Pitta

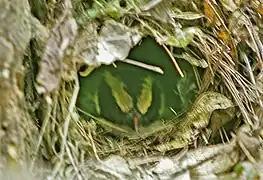
An incubating green-breasted pitta in its domed nest

Earthworms form the major part of the diet of pittas, followed by snails. Earthworms can become seasonally unavailable in dry conditions when the worms move deeper into the soil, and pittas also take a wide range of other invertebrate prey, including many insects groups such as termites, ants, beetles, true bugs, and lepidopterans. Freshwater crabs, centipedes, millipedes, and spiders are also taken. Some species, such as the fairy pitta and rainbow pitta, have been recorded feeding on small vertebrate prey. This including skinks, frogs, snakes and, in the case of the fairy pitta, shrews. There are also records of some pittas taking plant food, such as the "Carpentaria" palm fruits or maize seeds.